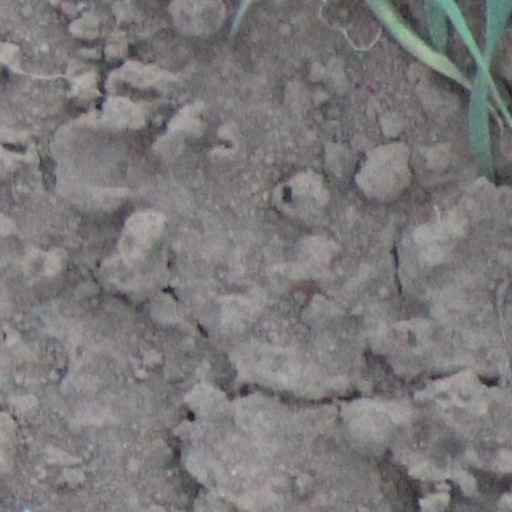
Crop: wheat